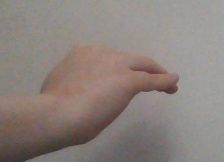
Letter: haa